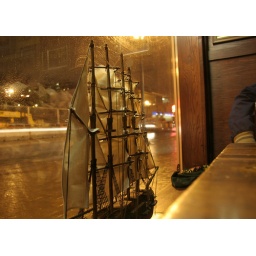
The ship in the window at Carmody Irish Pub.